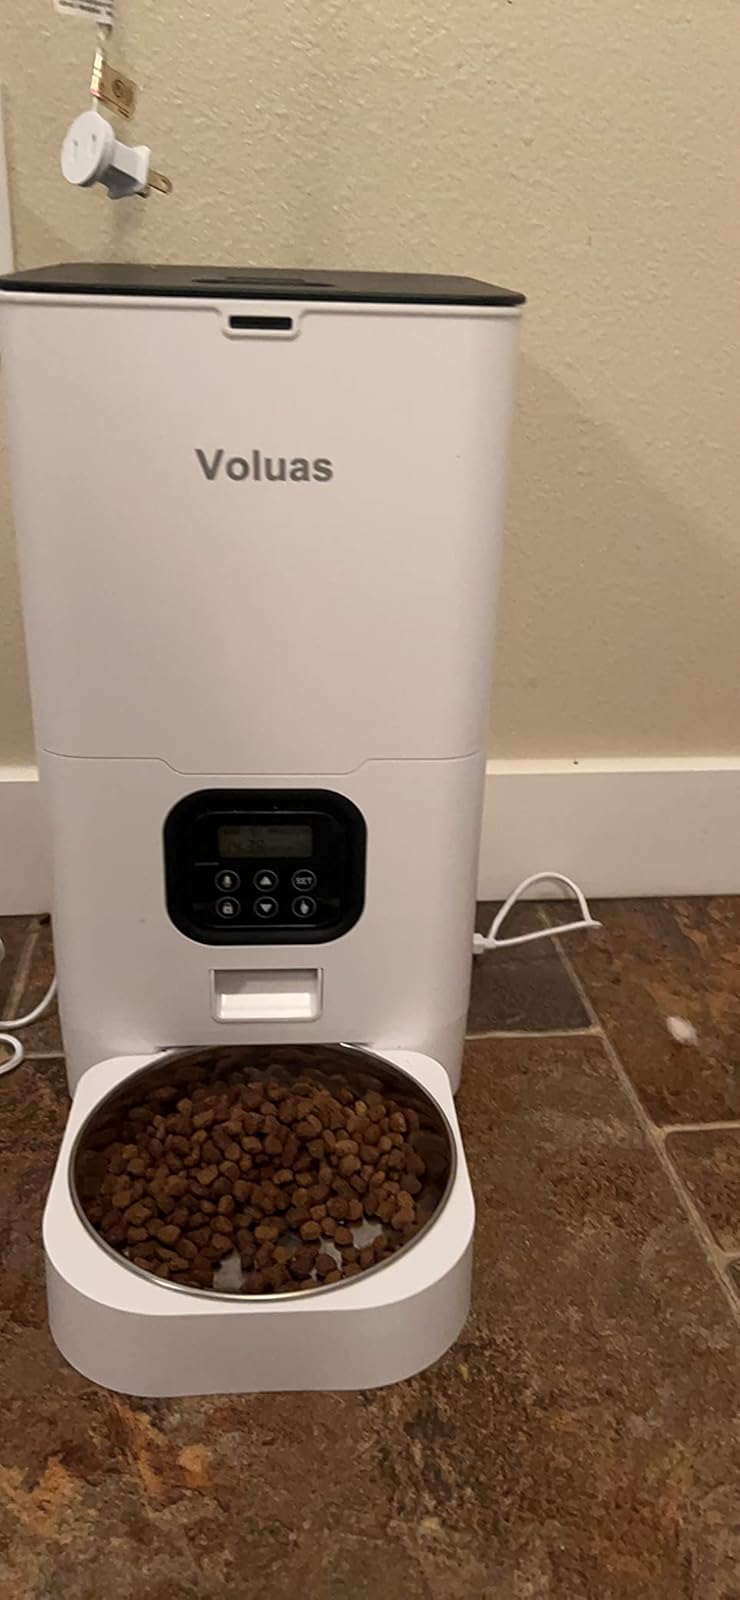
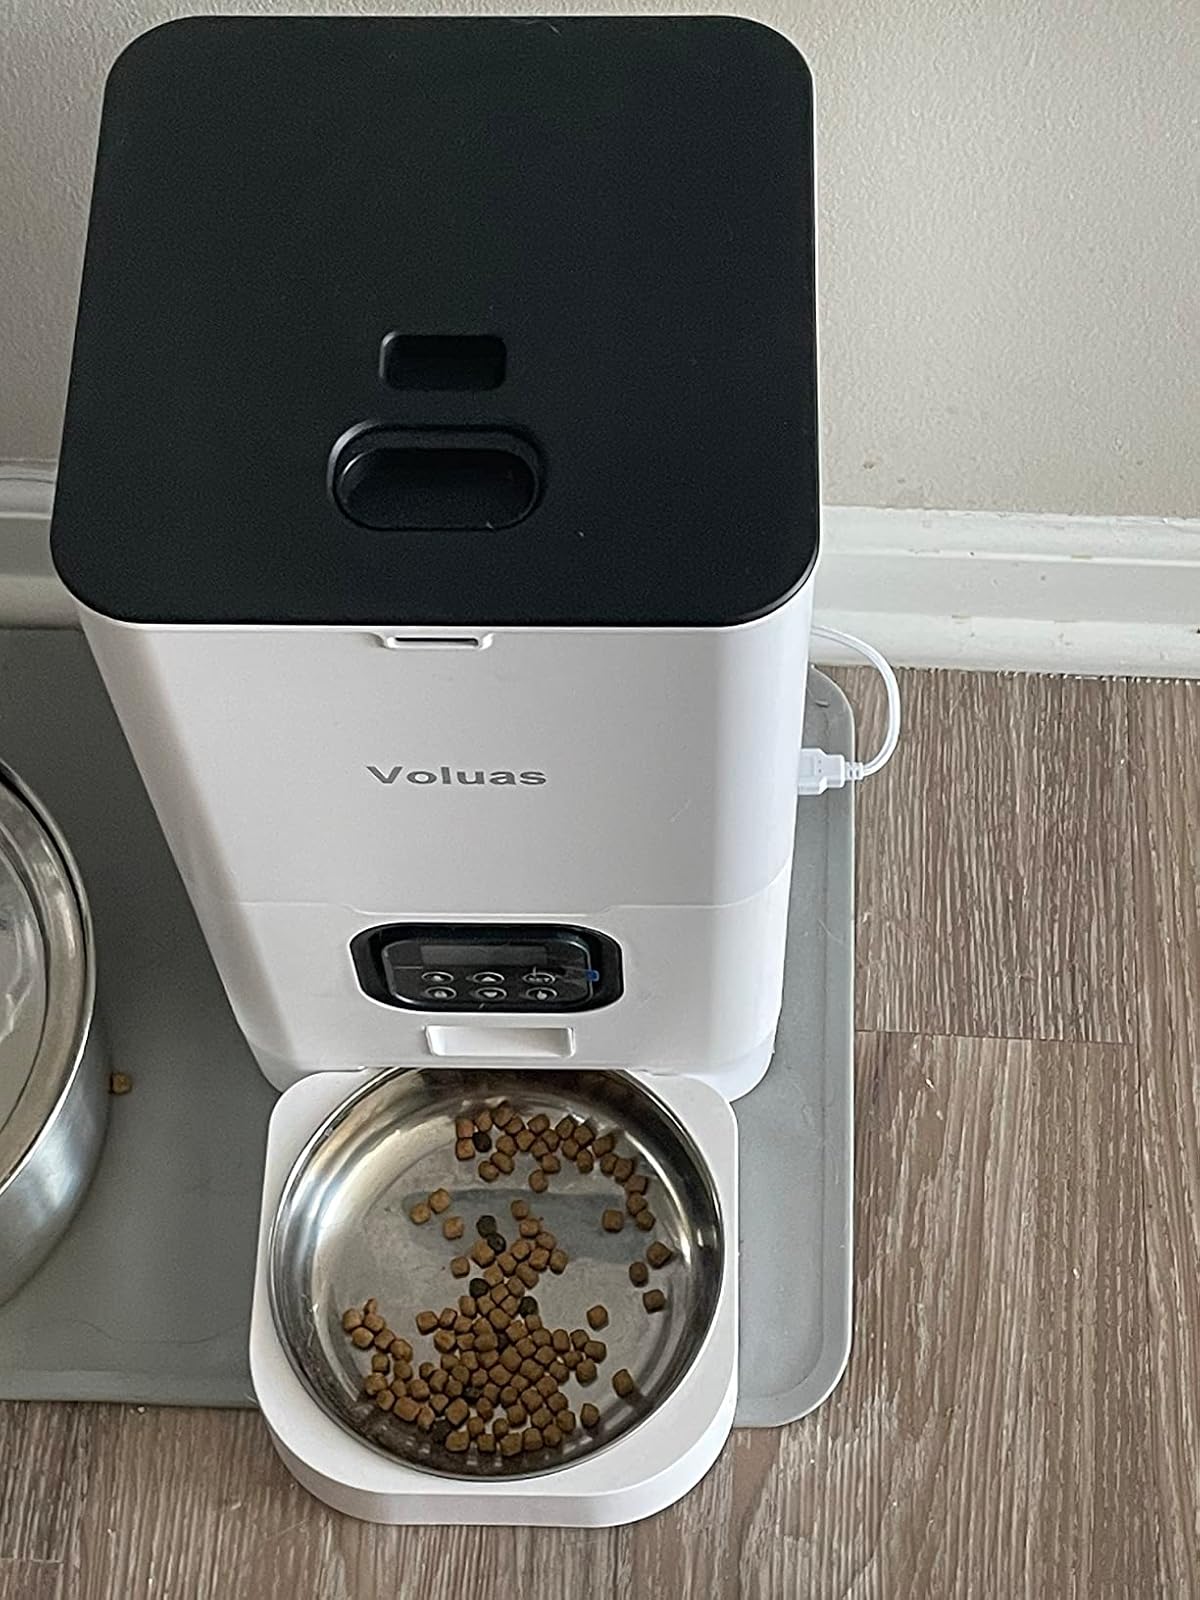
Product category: items_feeder
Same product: yes